Dina Bonnevie

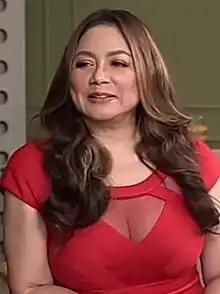
Bonnevie in 2023

Geraldyn "Dina" Schaer Bonnevie (formerly Sotto, Penson, and Savellano; born January 27, 1962) is a Filipino actress. She is recognized as the industry's "Drama Queen" of her generation. She has won 2 FAMAS Awards, 2 Luna Awards and multiple 'Best Actress' wins and nominations across all leading award-giving bodies in the country.